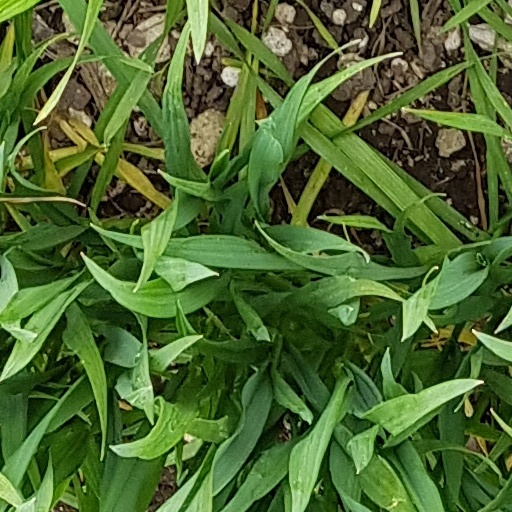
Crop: wheat